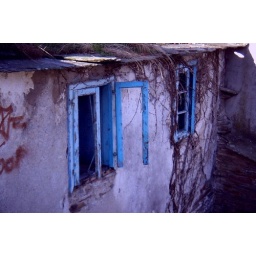
Abandoned house within the walls of Lugo.